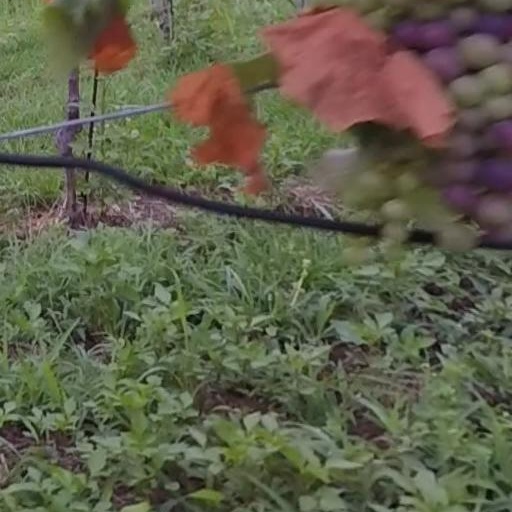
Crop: grape